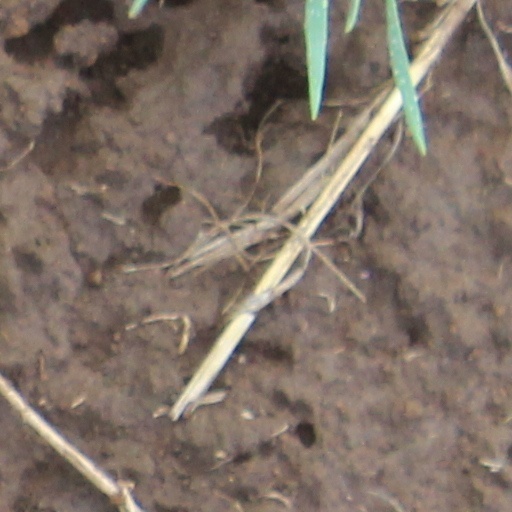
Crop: wheat